Javier Bertucci

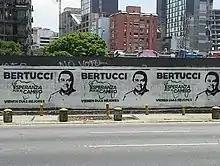
Campaign wall paintings of Bertucci in Altamira, Caracas.

In January 2018 he announced his presidential candidacy, in which he referred to his desire to be "the light among the darkness," to seek to electoral victory over Venezuelan leader Nicolás Maduro, and to affect change in the country.